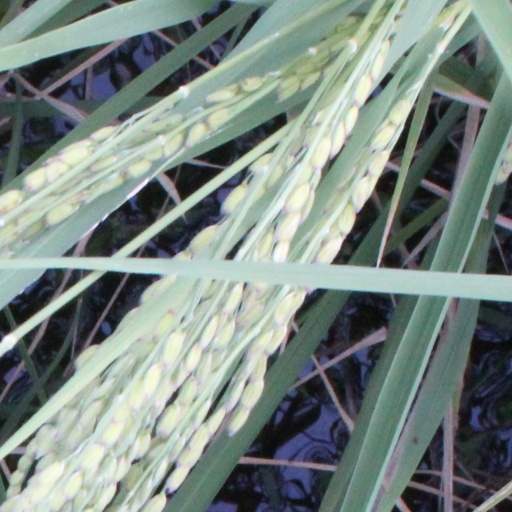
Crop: rice